Equivalent potential temperature

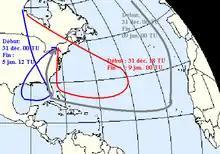
Back trajectories of air masses between December 31, 1997, and January 1998 which caused the North American Ice Storm of 1998

This applies on the synoptic scale for characterisation of air masses. For instance, in a study of the North American Ice Storm of 1998, professors Gyakum (McGill University, Montreal) and Roebber (University of Wisconsin-Milwaukee) have demonstrated that the air masses involved originated from high Arctic at an altitude of 300 to 400 hPa the previous week, went down toward the surface as they moved to the Tropics, then moved back up along the Mississippi Valley toward the St. Lawrence Valley. The back trajectories were evaluated using the constant equivalent potential temperatures.